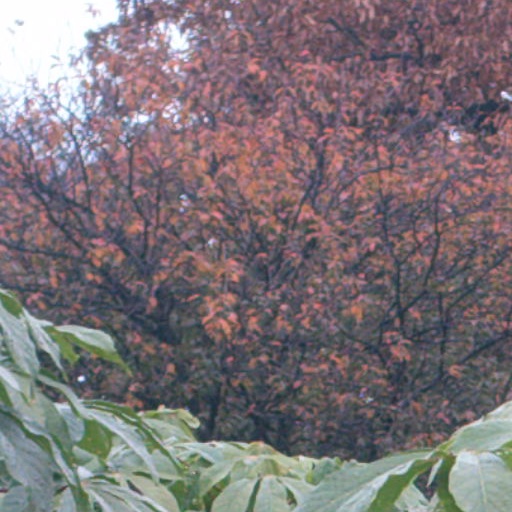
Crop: cassava